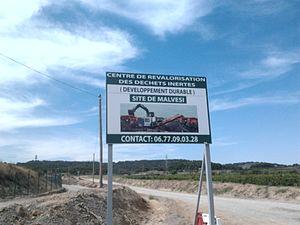
Pancarte située sur la Route de Malvési quelques mètres après l'usine (au nord du site).
L'usine Orano Malvési est une usine de raffinage et de conversion du yellowcake sous la forme de tétrafluorure d'uranium située à Narbonne dans la zone industrielle de Malvezy. Elle a été exploitée par la Comurhex pendant 39 ans, avant d'être intégrée dans le groupe Areva en 2014. Cette usine, spécialisée dans la chimie de l'uranium, épure des concentrés de minerais d'uranium pour en extraire des produits destinés à être transformés en combustible nucléaire. En 2018, l'usine emploie environ 300 salariés dont 227 en CDI, et près de 150 sous-traitants.
Les résidus de traitement de conversion de l'uranium sont des déchets nucléaires produits lors du raffinage et de la conversion des concentrés d'uranium à l'usine Areva Malvési à Narbonne dans l'Aude. Ils sont stockés dans des bassins attenants à l'usine, dont les deux premiers B1 et B2 forment l'installation nucléaire de base d'entreposage confiné de résidus issus de la conversion.